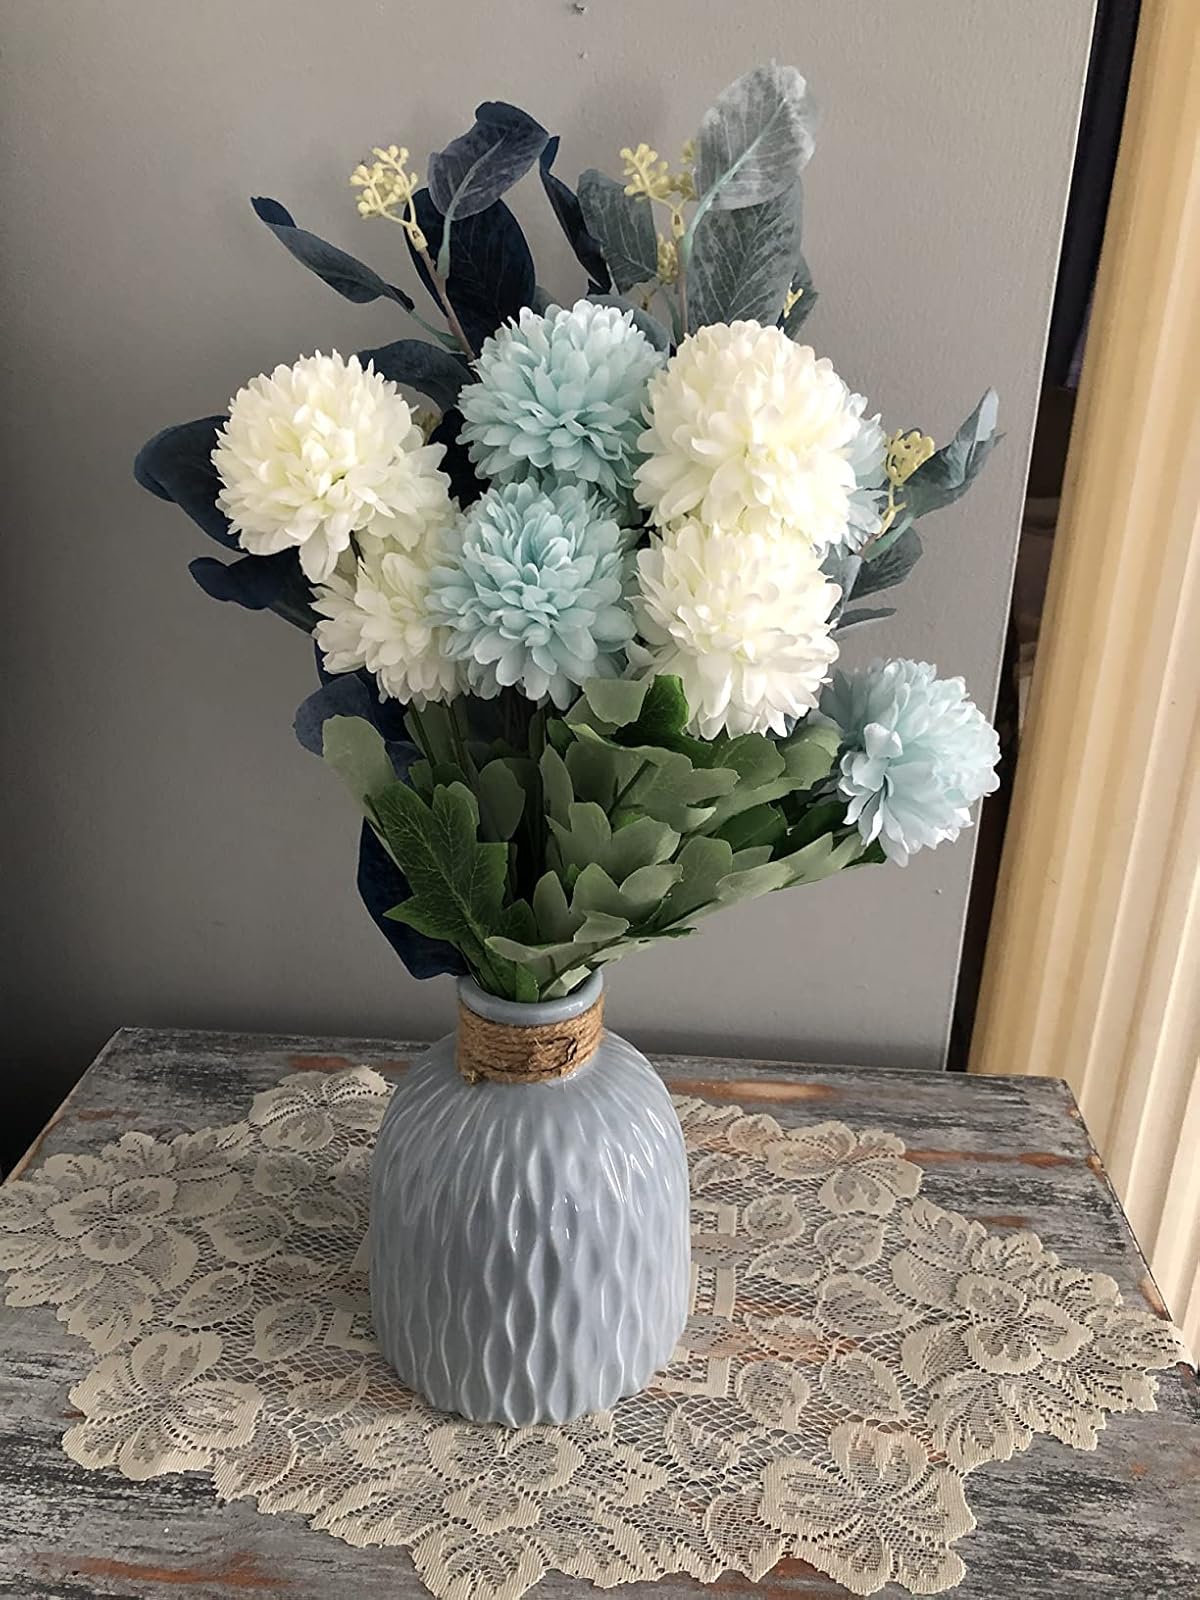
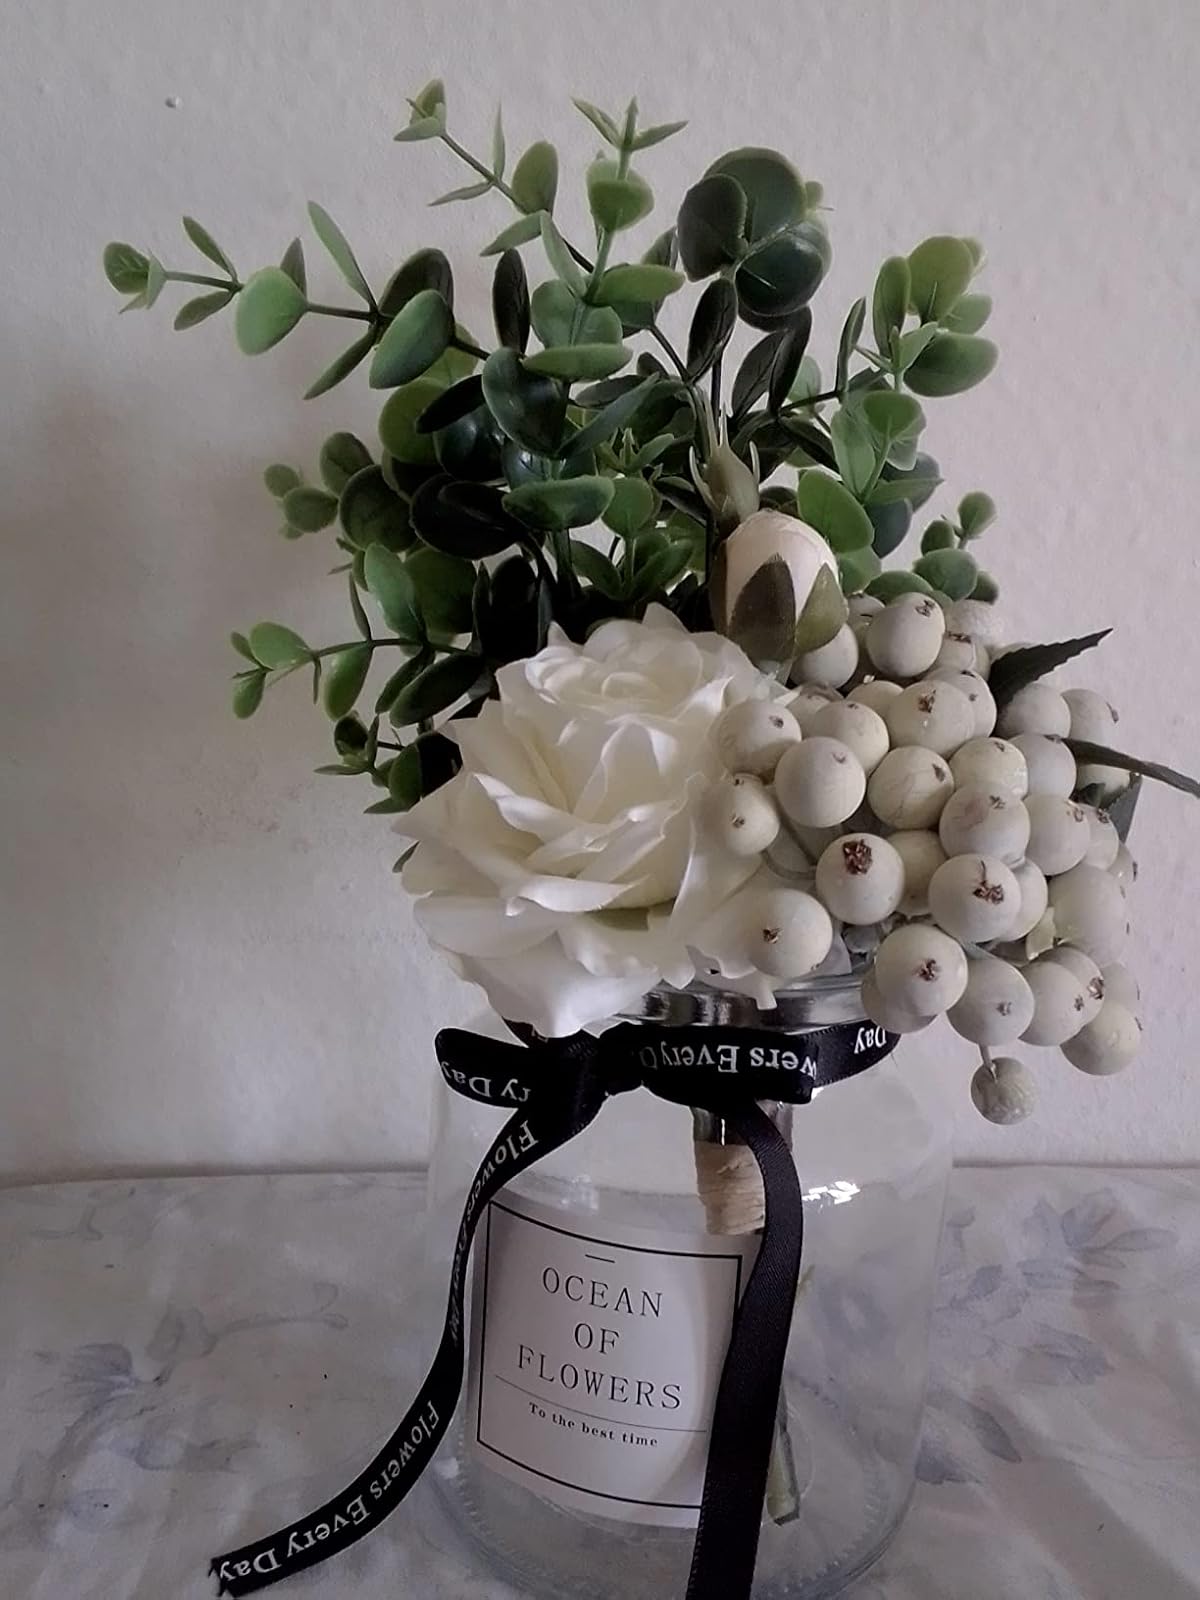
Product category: vase
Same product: no